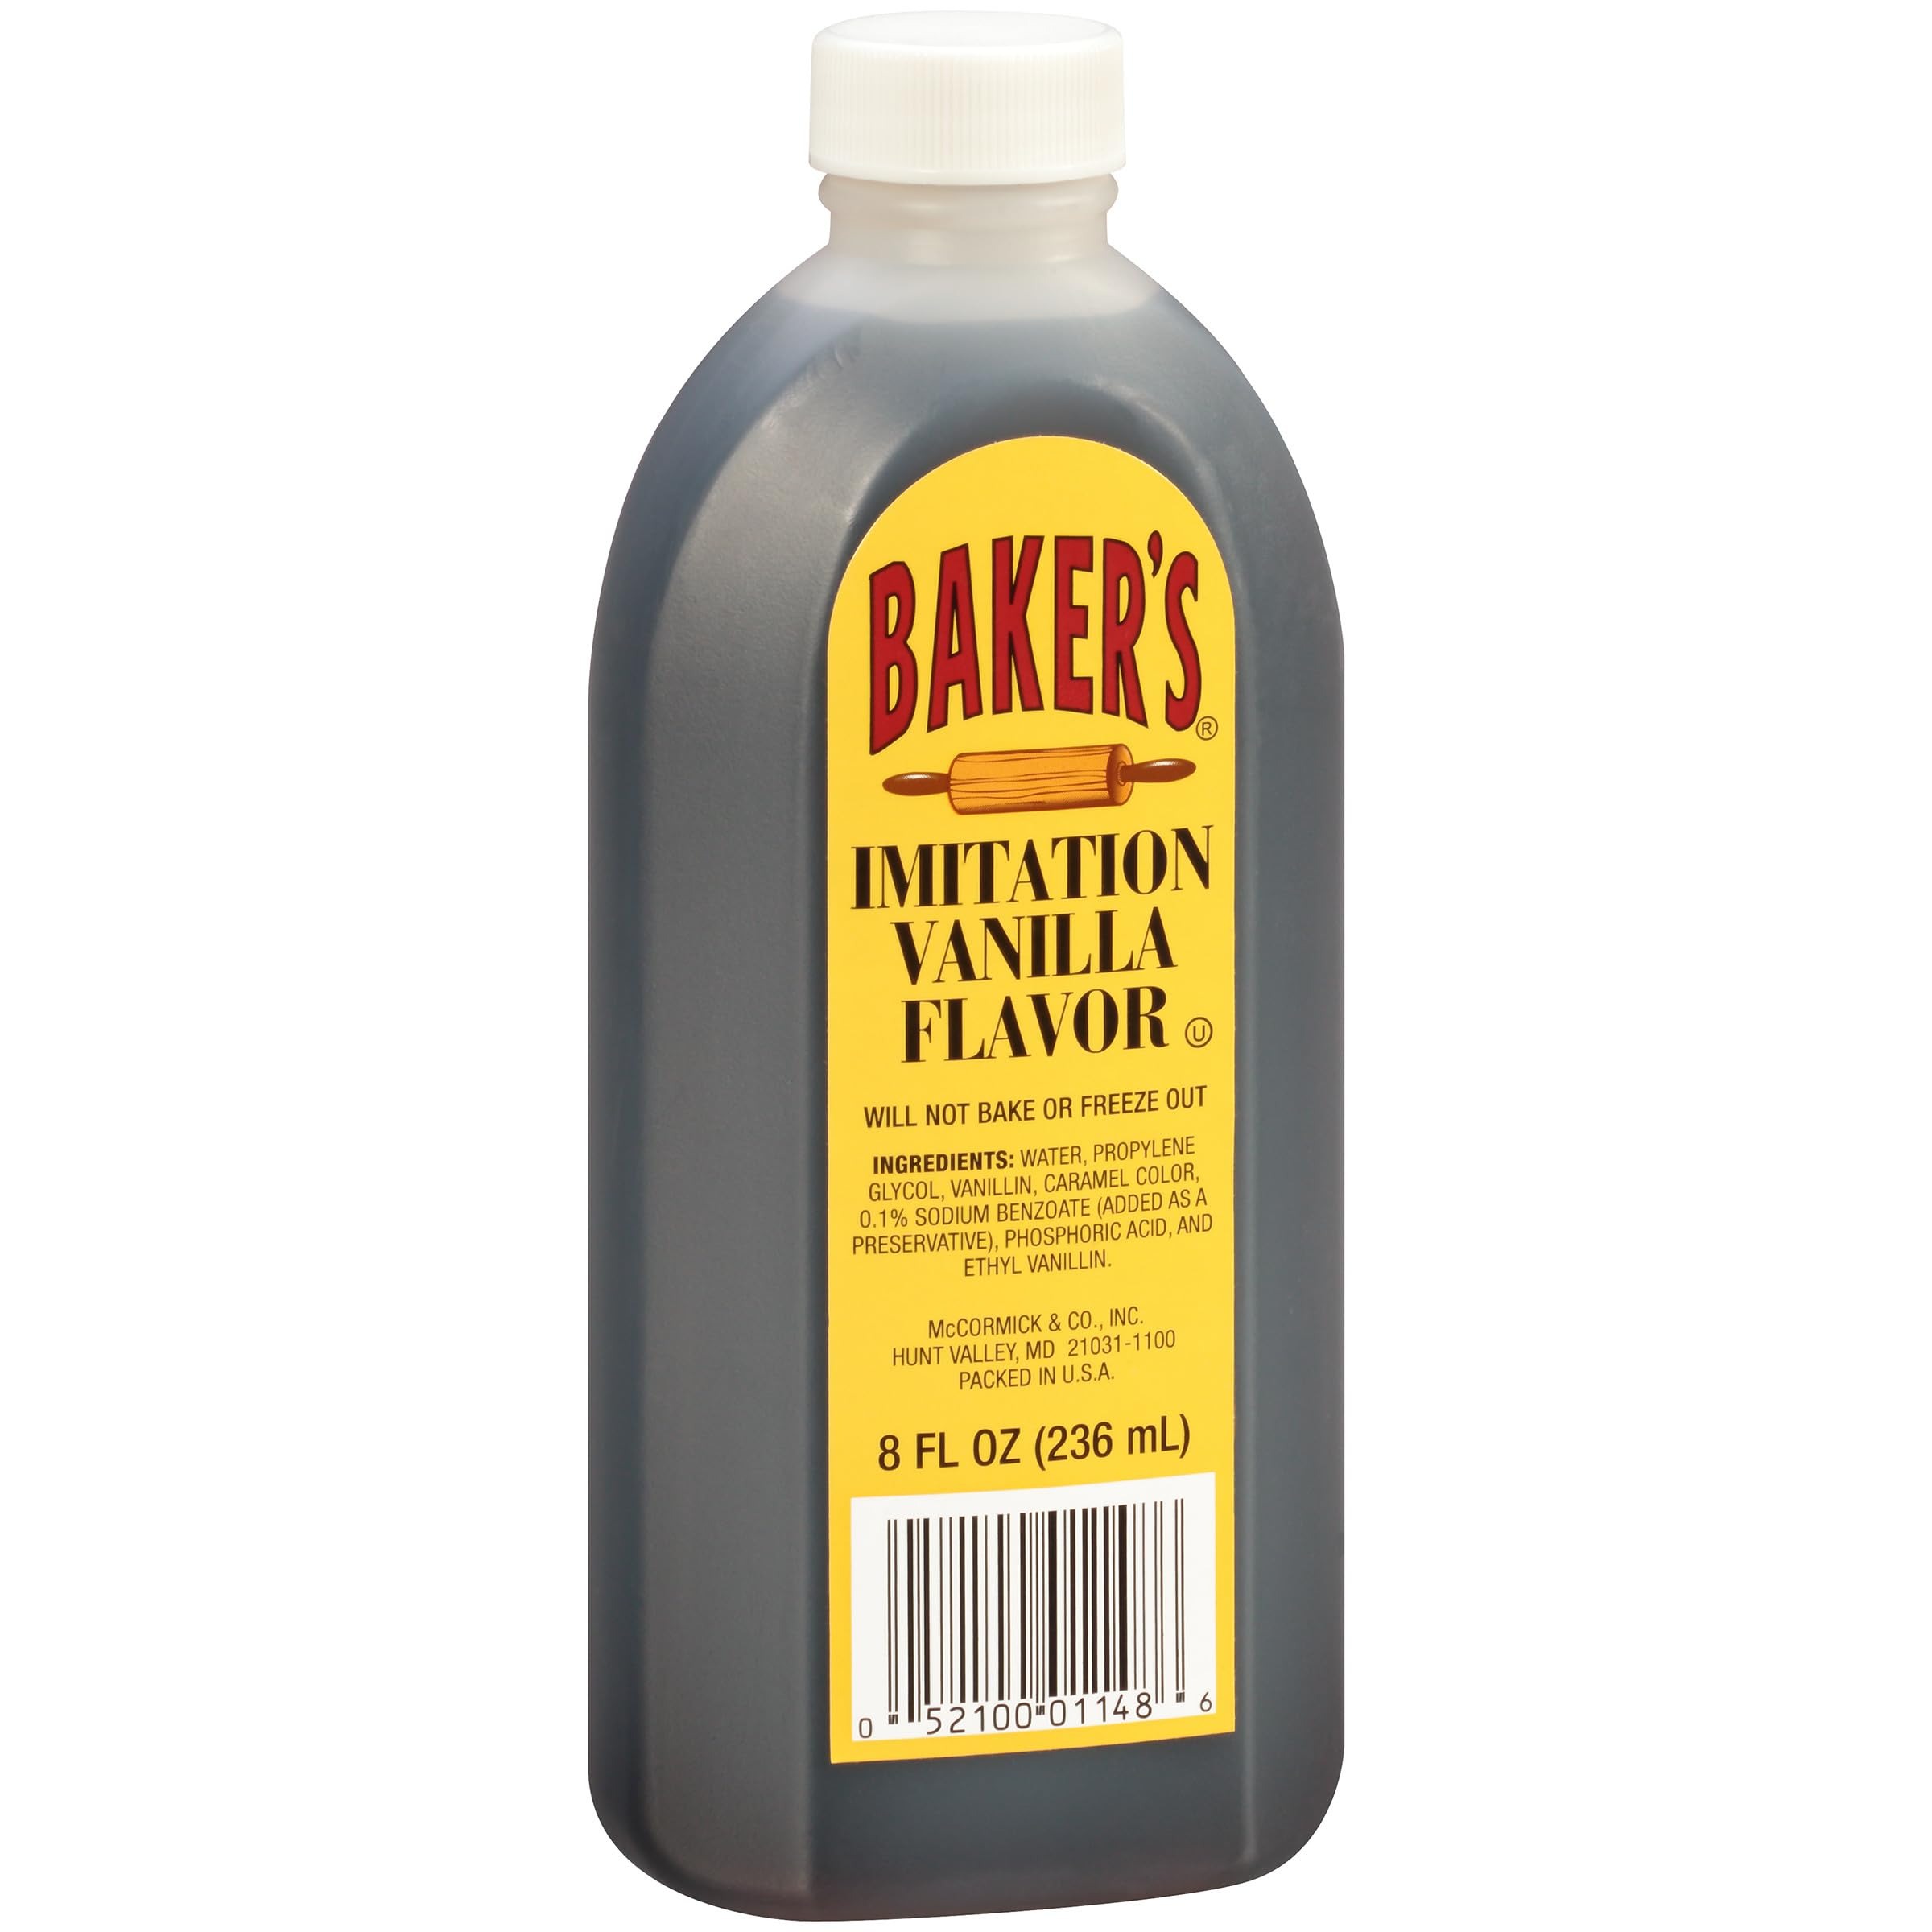
Item Name: Baker's Imitation Vanilla Flavor, 8 fl oz (Pack of 24)
Bullet Point 1: Baker's Imitation Vanilla Flavor Extract, 8 fl oz
Bullet Point 2: Features rich vanilla taste
Bullet Point 3: Provides flavor that won't bake or freeze out
Bullet Point 4: A staple for both professional bakers and novices; budget-friendly alternative to pure vanilla extract
Bullet Point 5: Perfect addition to cakes, cookies and other baked goods
Value: 192.0
Unit: Fl Oz

Price: 32.43